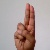
The image shows a hand gesture representing the letter 'U' in Indian Sign Language.